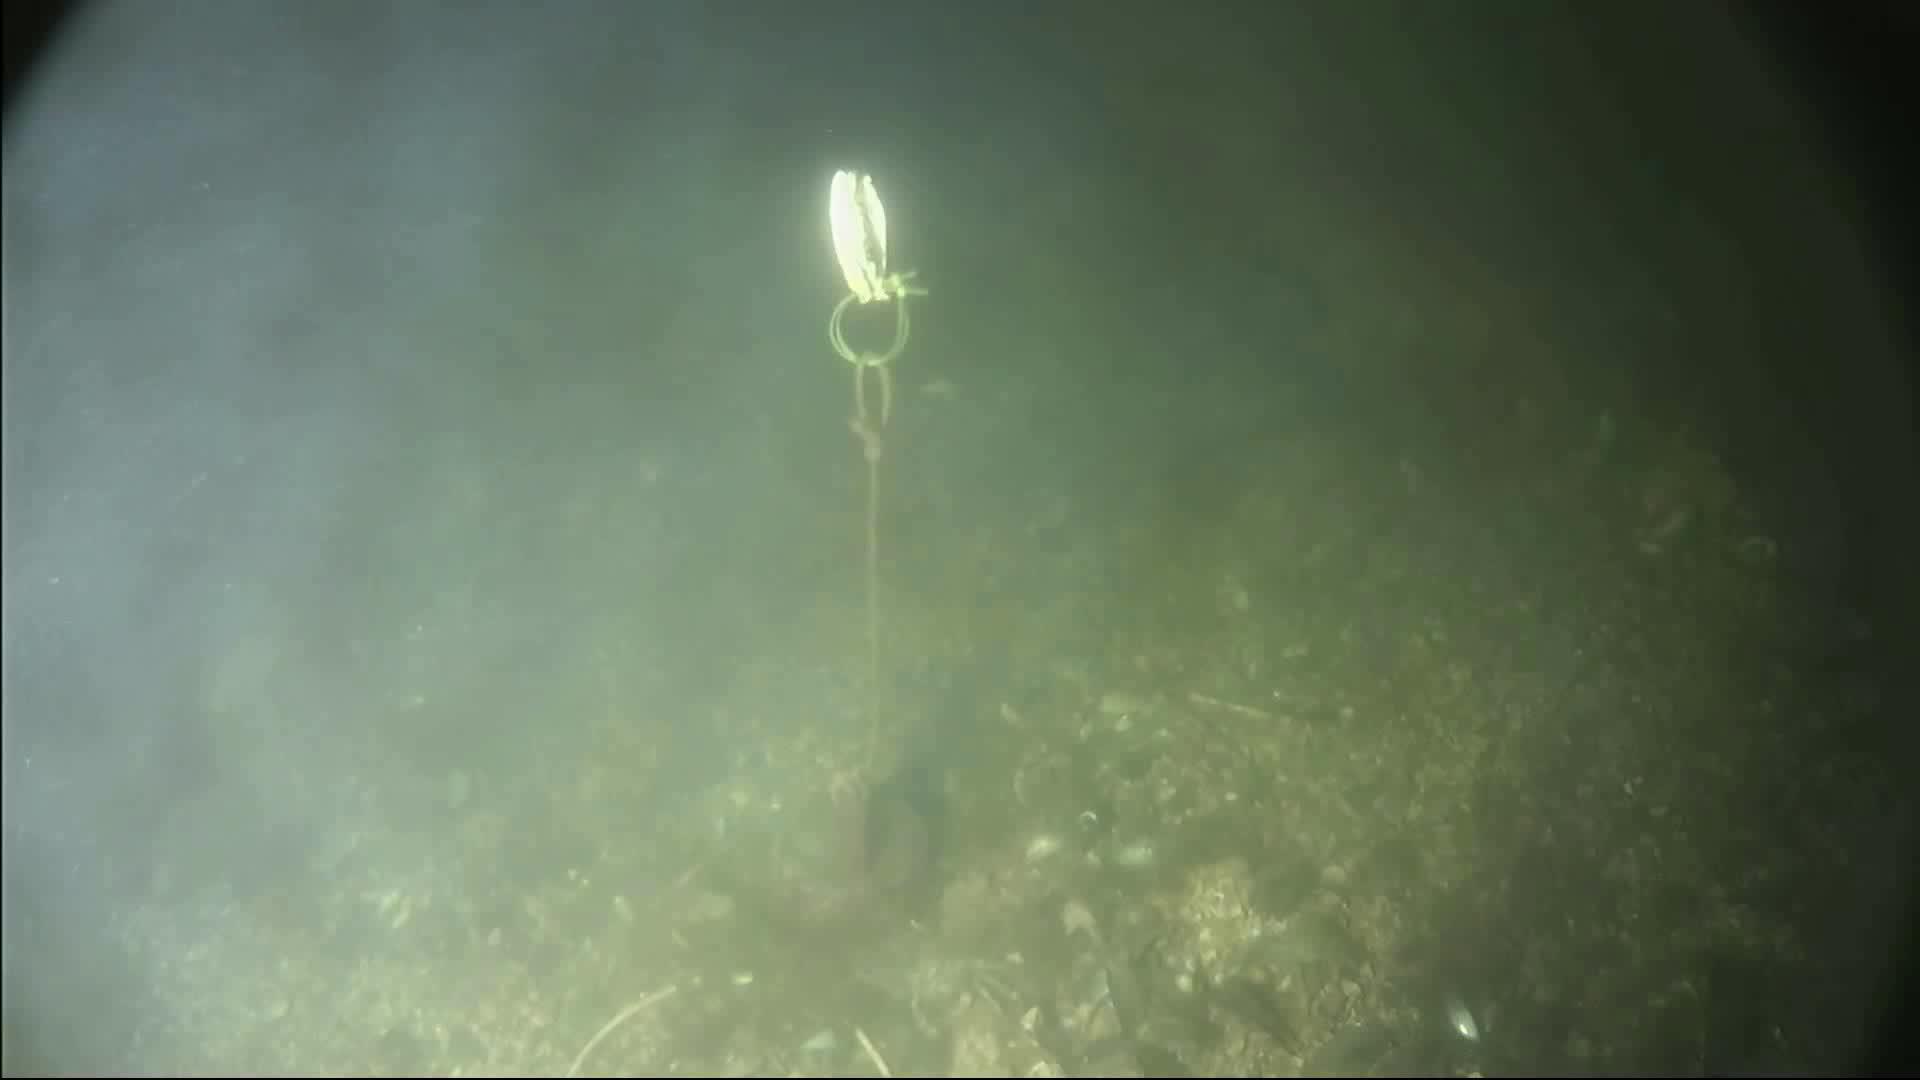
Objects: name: crab